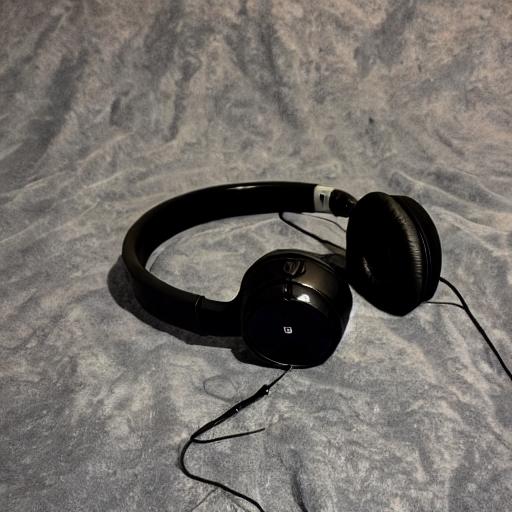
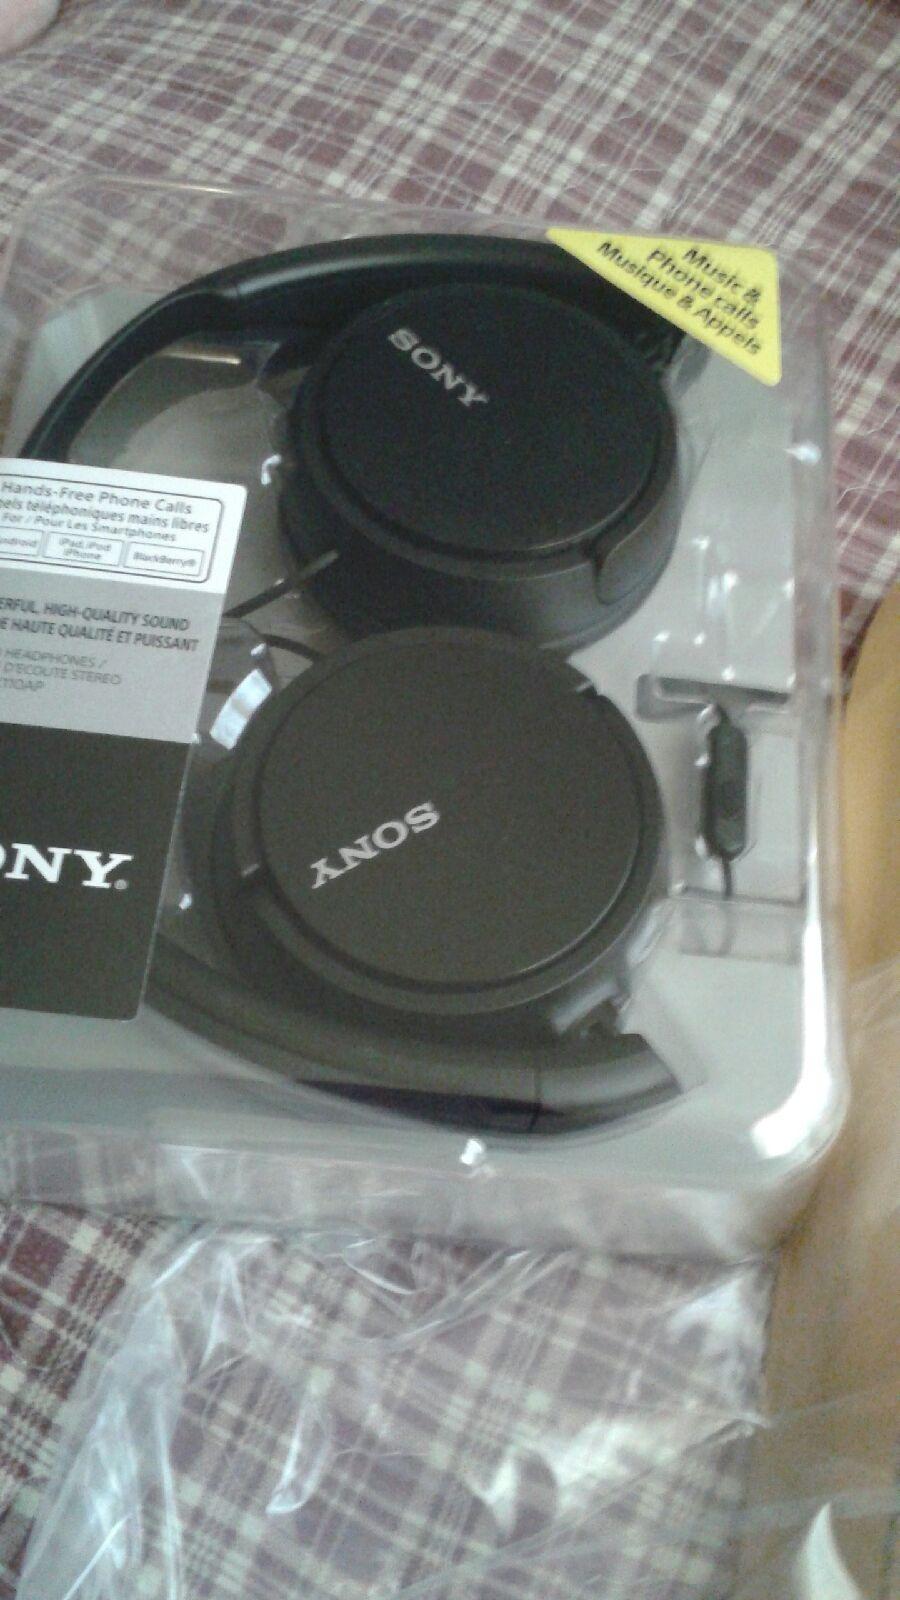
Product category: headphones
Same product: no